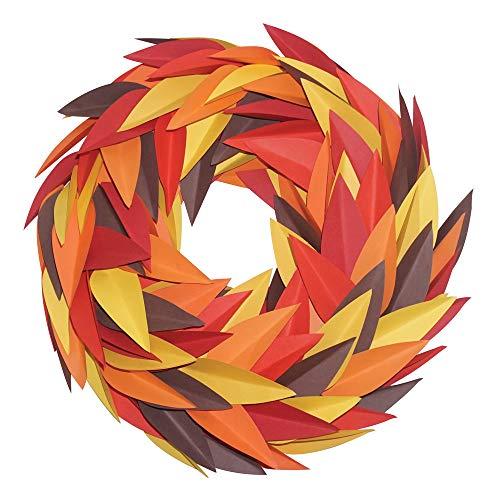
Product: Tru-Ray Heavyweight Construction Paper, Sky Blue, 9" x 12", 50 Sheets
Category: Arts, Crafts & Sewing | Crafting | Paper & Paper Crafts | Paper | Construction Paper
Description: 50-pack of Sky Blue paper, 9-inch by 12-inch sheets.
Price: $4.17
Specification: ASIN:B000083CZE|ShippingWeight:14.4ounces(Viewshippingratesandpolicies)|DomesticShipping:ItemcanbeshippedwithinU.S.|InternationalShipping:ThisitemcanbeshippedtoselectcountriesoutsideoftheU.S.LearnMore|DateFirstAvailable:January14,2006